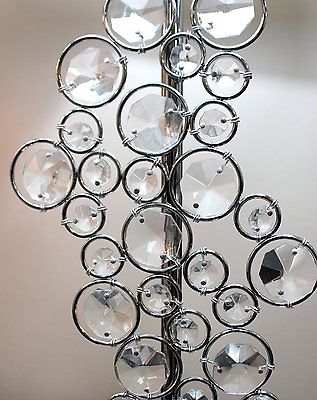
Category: lamp